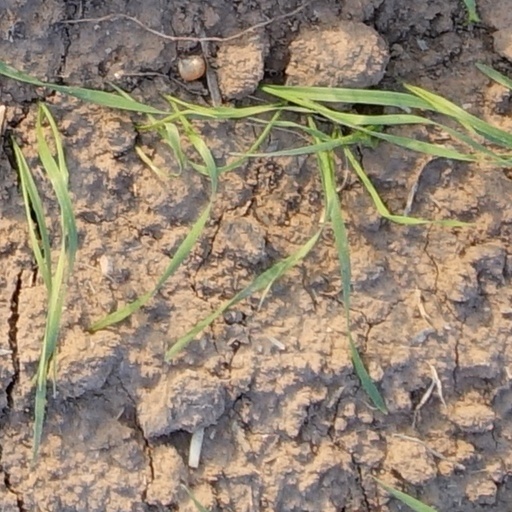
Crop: wheat